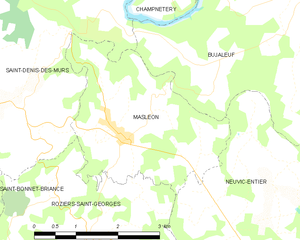
Carte des communes françaises Masléon